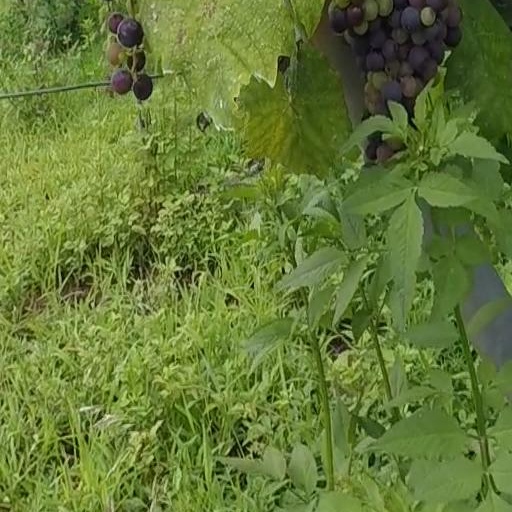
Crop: grape